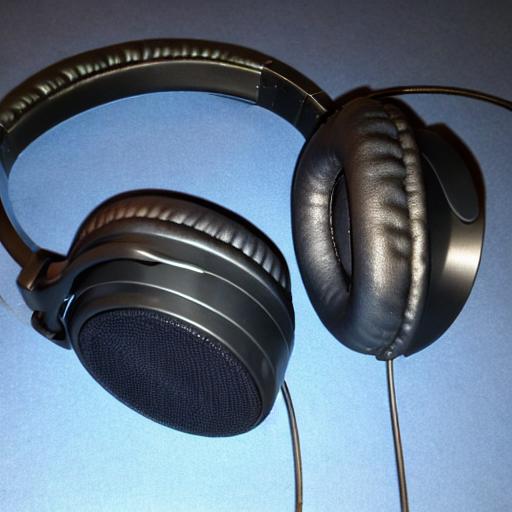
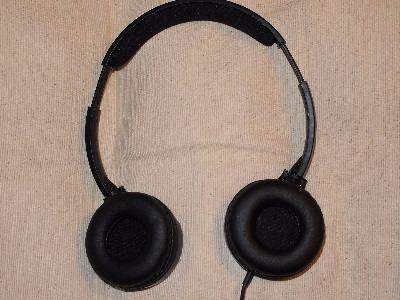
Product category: headphones
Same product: no